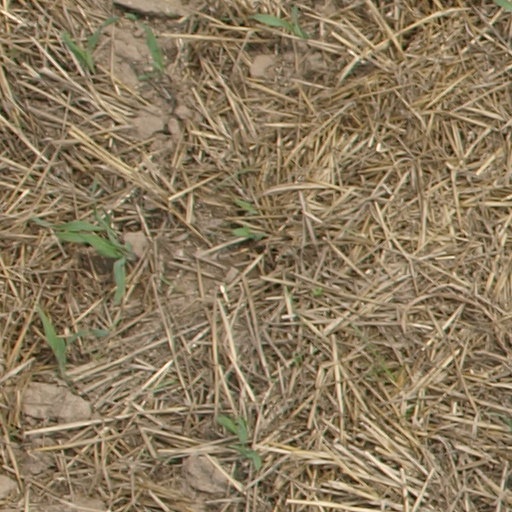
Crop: maize; corn